Amedeo Modigliani

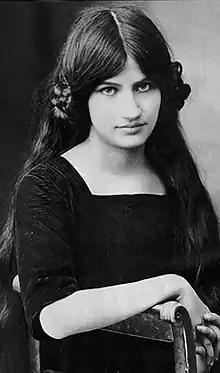
Jeanne Hébuterne

In 1906, Modigliani moved to Paris, then the focal point of the avant-garde. In fact, his arrival at the centre of artistic experimentation coincided with the arrival of two other foreigners who were also to leave their marks upon the art world: Gino Severini and Juan Gris.